Volga

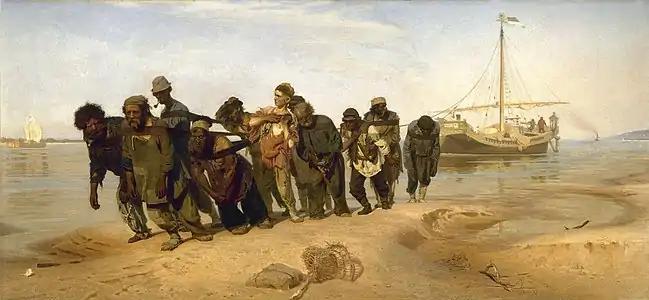
Ilya Yefimovich Repin's 1870–1873 painting "Barge Haulers on the Volga"

Khazars were replaced by Kipchaks, Kimeks and Mongols, who founded the Golden Horde in the lower reaches of the Volga. Later their empire divided into the Khanate of Kazan and Khanate of Astrakhan, both of which were conquered by the Russians in the course of the 16th century Russo-Kazan Wars. The Russian people's deep feeling for the Volga echoes in national culture and literature, starting from the 12th century Lay of Igor's Campaign. The Volga Boatman's Song is one of many songs devoted to the national river of Russia.